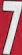
Number: 7